Glenn M. and Edith Averill House

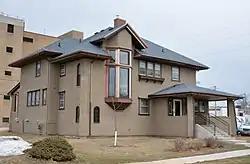

The Glenn M. and Edith Averill House is a historic building located in Cedar Rapids, Iowa, United States. Designed by local architectural firm Josselyn & Taylor, it was completed in 1906 in a combination of the Queen Anne style and the American Craftsman style. It replaced a smaller house that was located on its original lot at 1113 2nd Avenue, SE. The Averill's lived here until 1913 when they moved into a new residence and rented out this home. In 1924 this house was sold to the Phi Alpha Pi fraternity. Later, the house was divided into apartments, and it was then used by several different businesses. St. Luke's Hospital acquired this and several other houses for a new medical pavilion. It was bought by Charles Jones and saved from being torn down. The house was moved to its current location on Fourth Avenue, SE, and renovated according to the Secretary of the Interior's Standards for Rehabilitation. It was listed on the National Register of Historic Places in 2015.